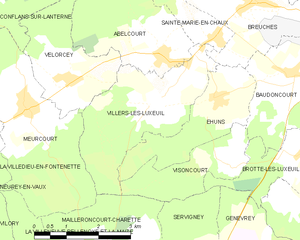
Carte des communes françaises